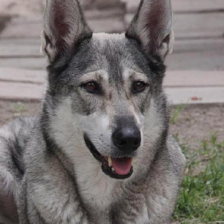
Label: animals